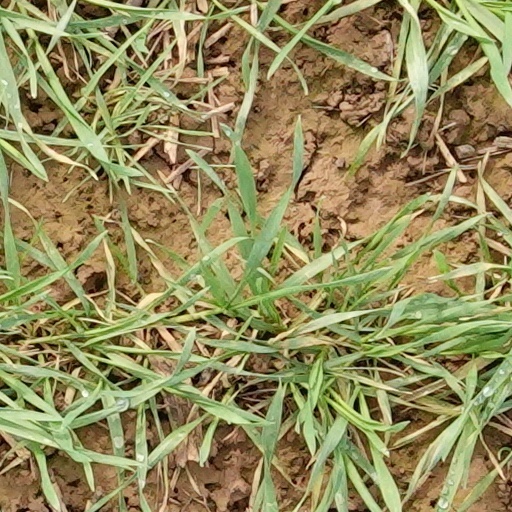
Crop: wheat